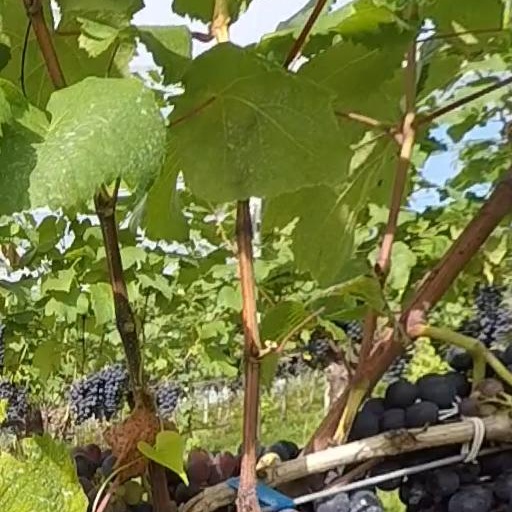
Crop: grape